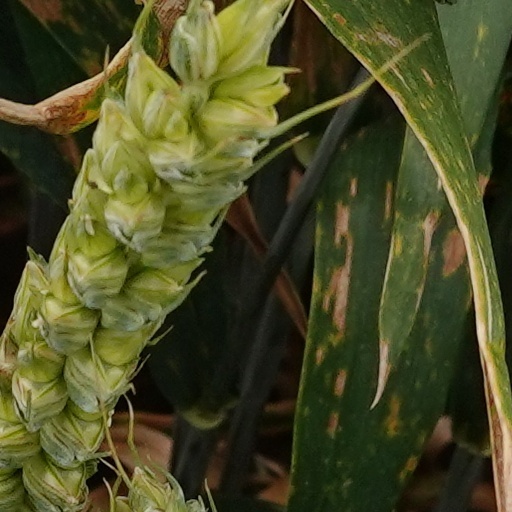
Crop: wheat